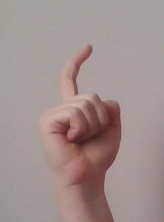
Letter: ra